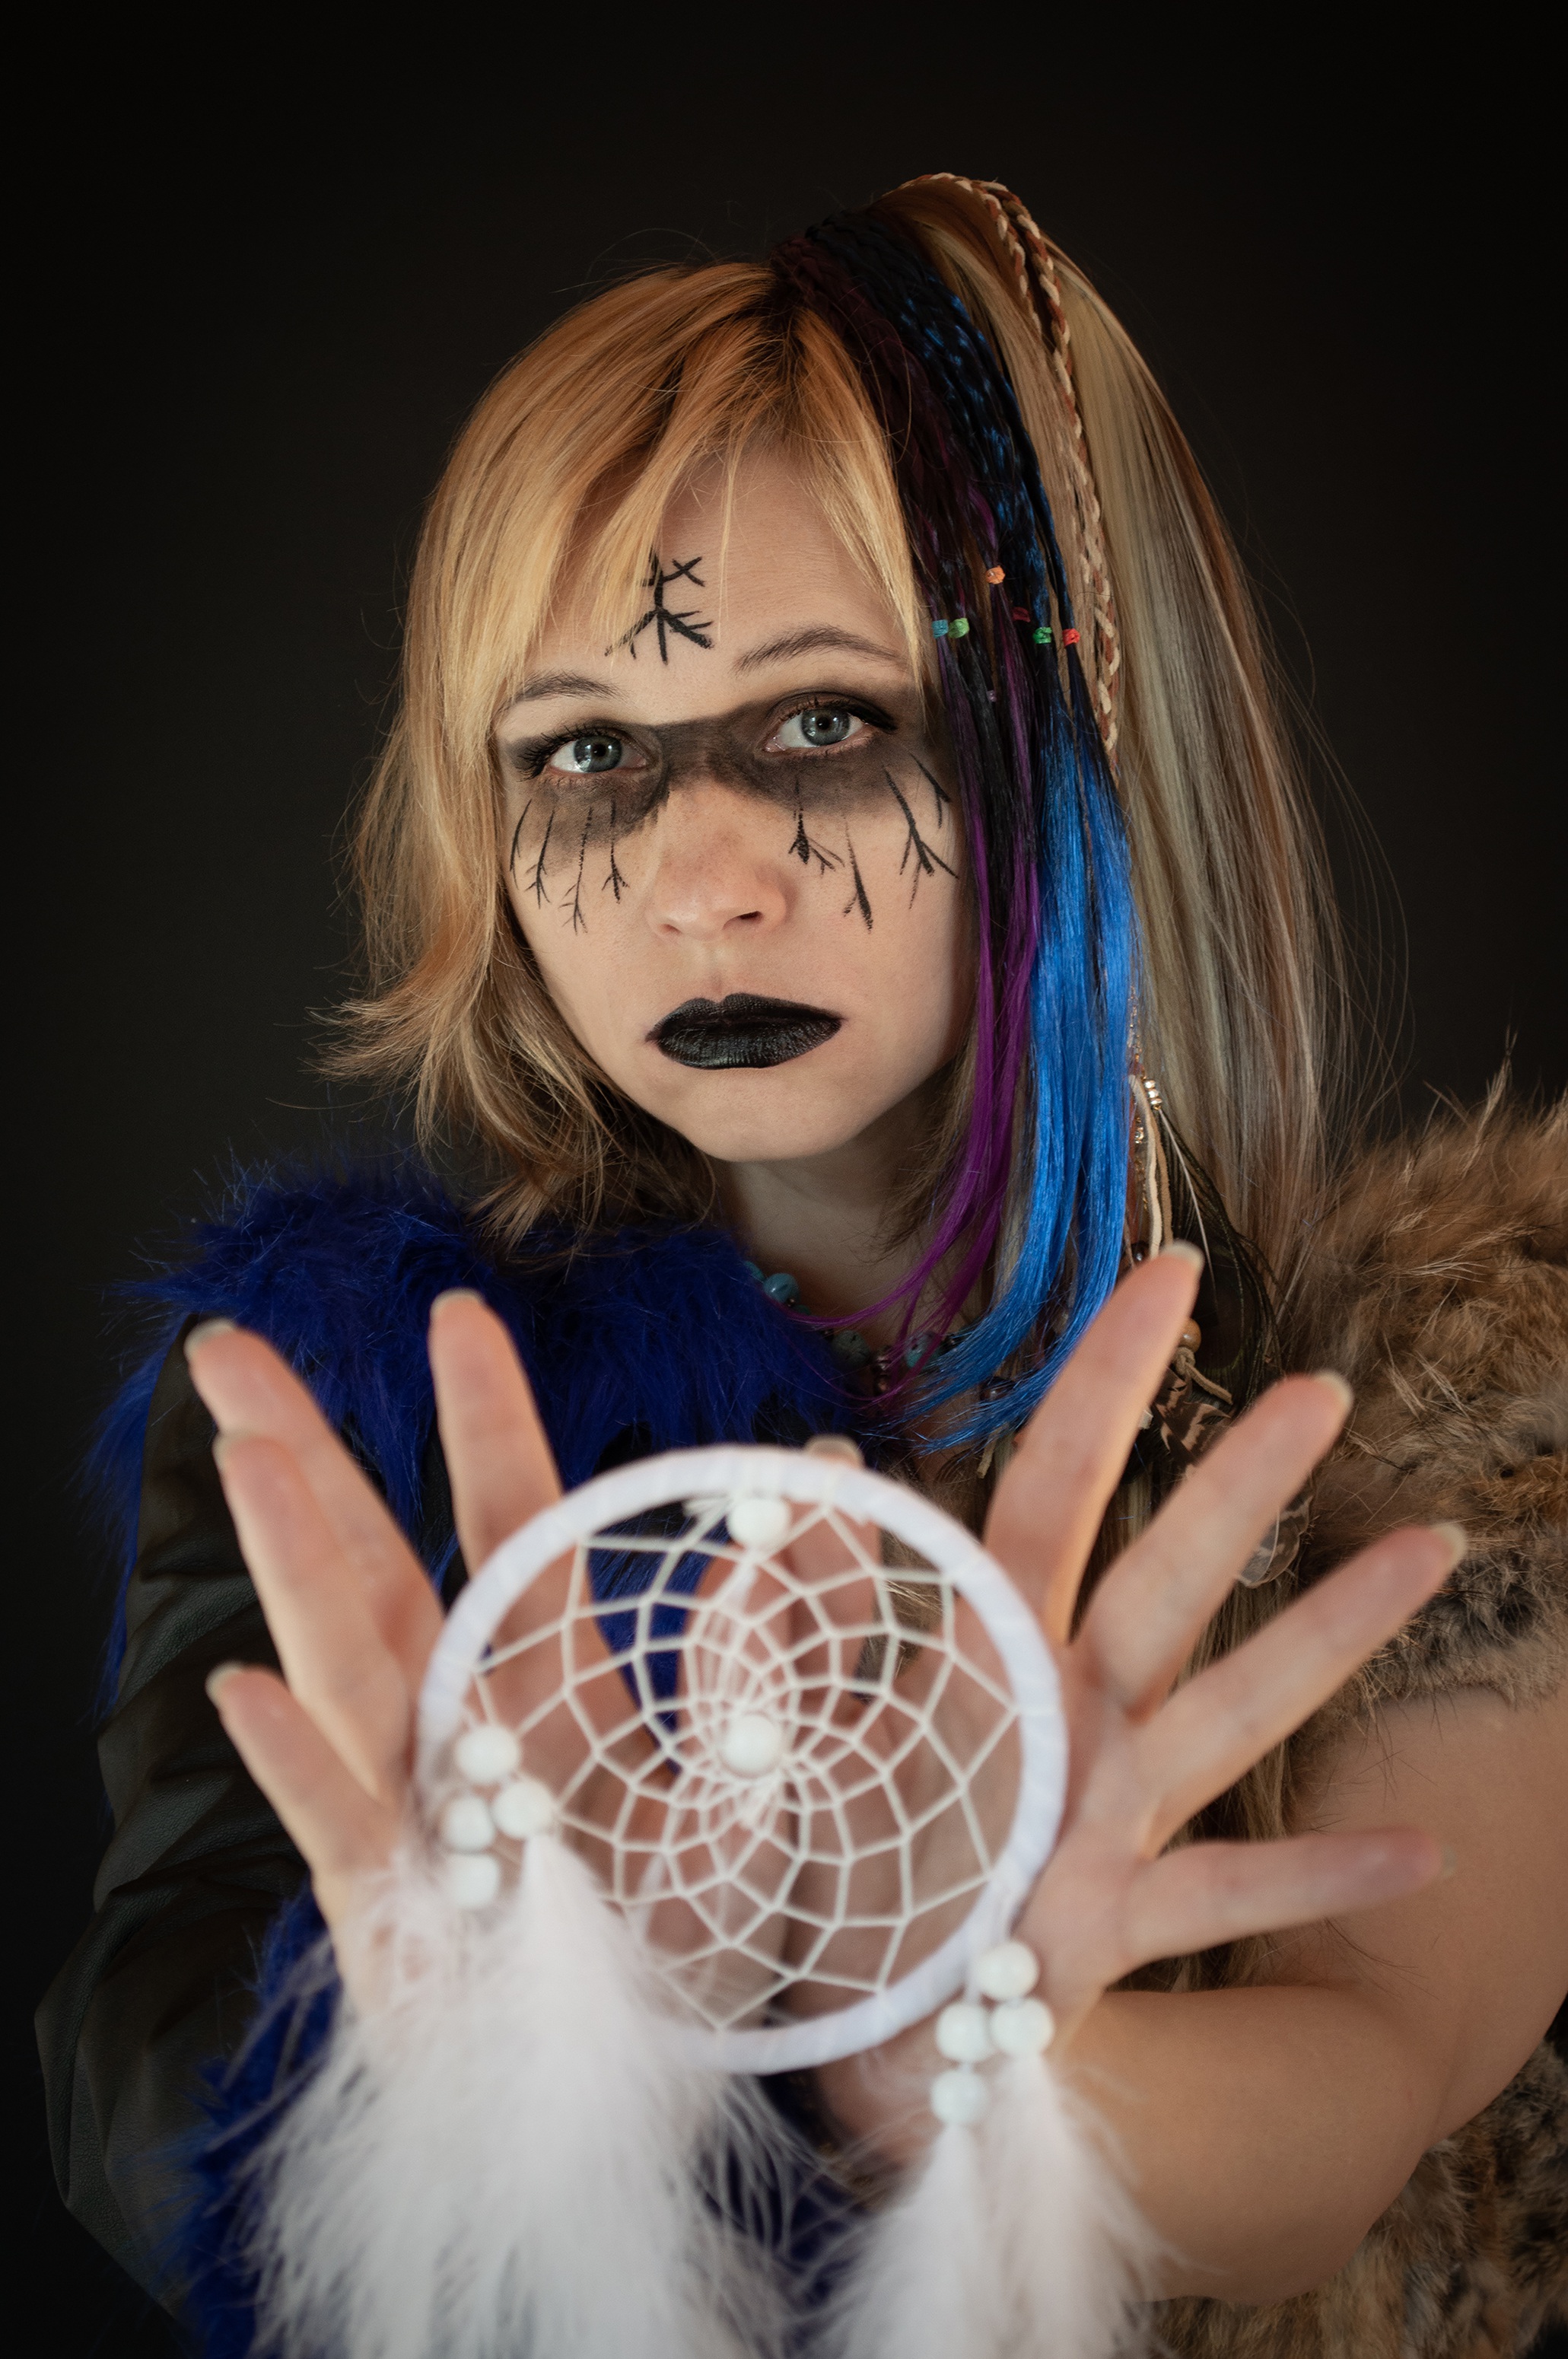
halloween, glasses, hand, flash photography, eyelash, gesture, finger, fun, happy, fashion design, eyewear, electric blue, personal protective equipment, brown hair, bangs, fashion accessory, child, toy, wig, entertainment, jewellery, darkness, fictional character, glass, cg artwork, portrait photography, hair coloring, mask, illustration, net, costume, animation